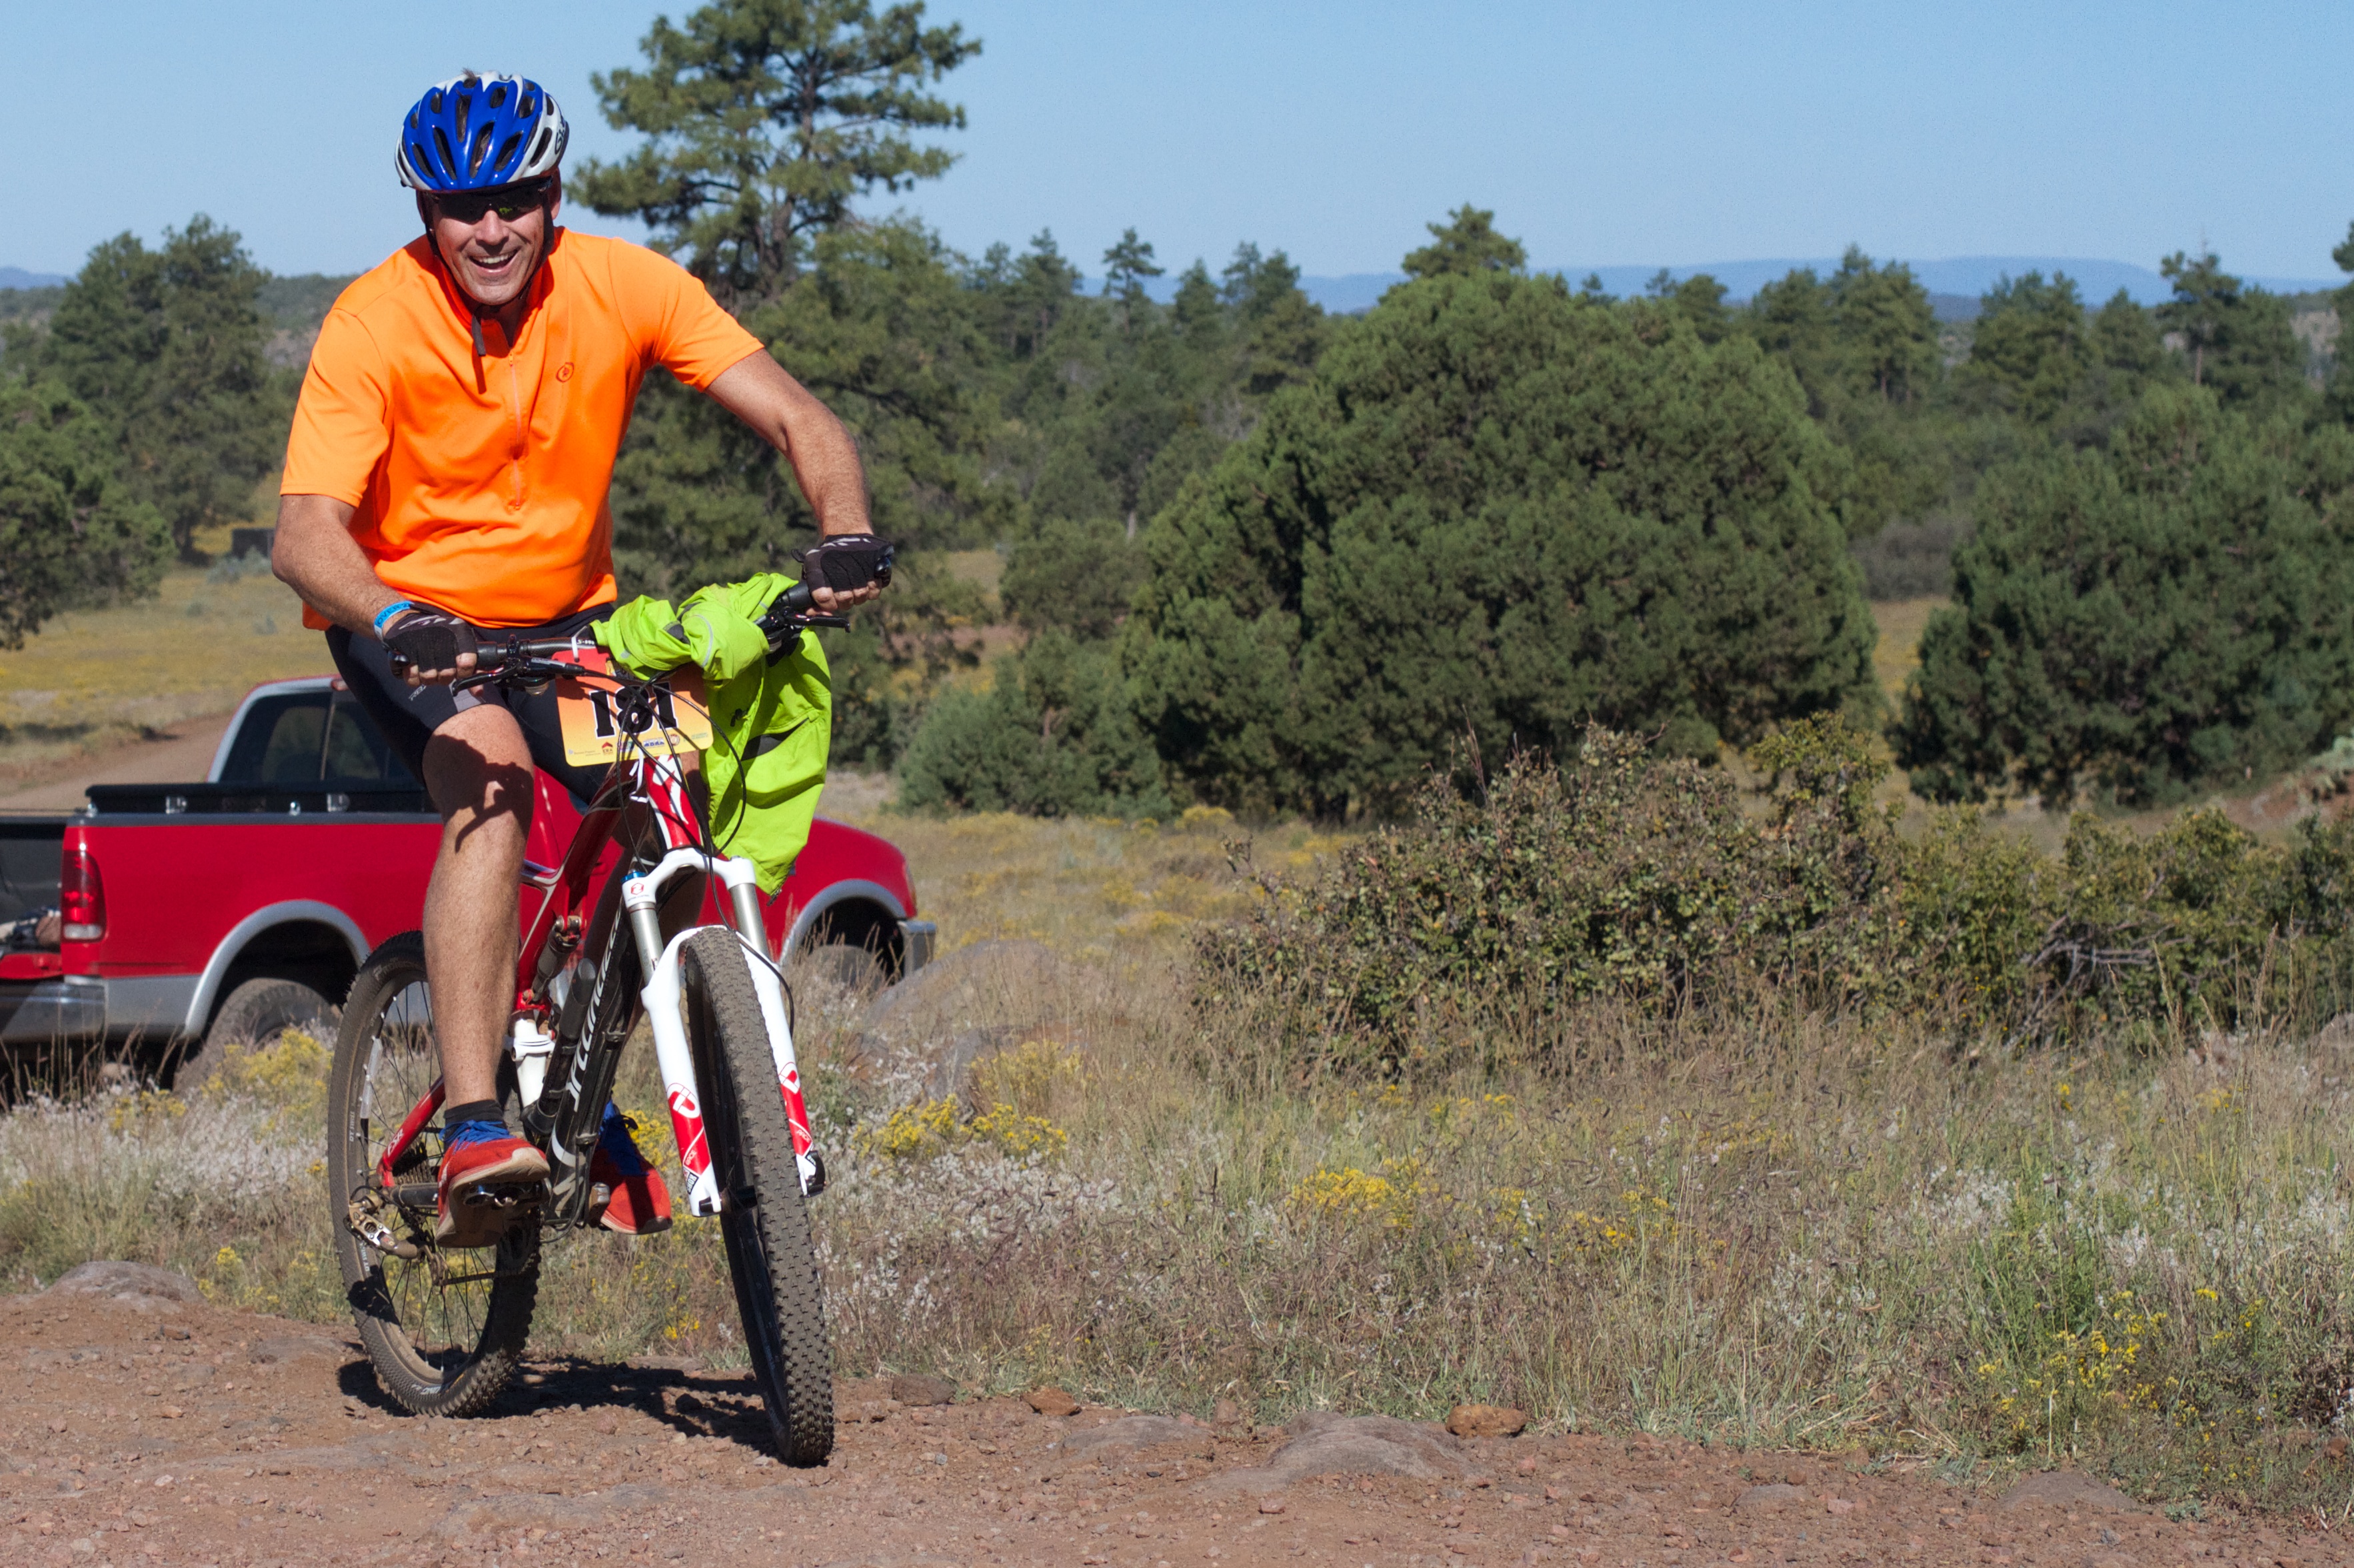
bicycle, vehicle, soil, extreme sport, sports equipment, mountain bike, cycling, race, sports, fotr, freeride, mountain biking, cycle sport, downhill mountain biking, bicycle motocross, mountain bike racing, cross country cycling